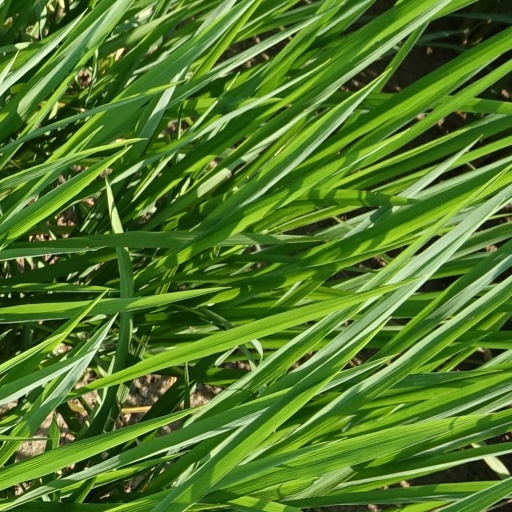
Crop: rice